Keisei Kanamachi Station

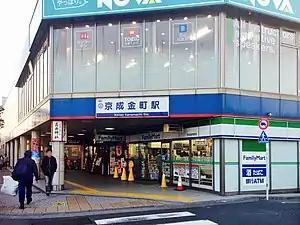
The station entrance in January 2016

is a railway station on the Keisei Kanamachi Line in Katsushika, Tokyo, Japan, operated by the private railway operator Keisei Electric Railway. The station is located adjacent to Kanamachi Station on the Joban Line operated by JR East.